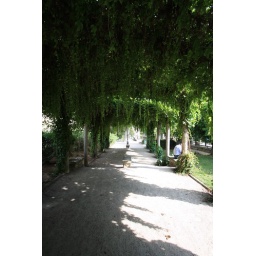
green natural roof in a park close to Sacre Coeur